Signature Bridge

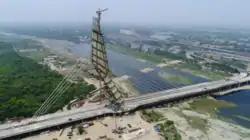
The Signature Bridge during construction phase

The Signature Bridge is a cantilever spar cable-stayed bridge which spans the Yamuna river at Shourya section, connecting Wazirabad to East Delhi. It is India's first asymmetrical cable-stayed bridge. The pylon of the Signature bridge is the tallest structure in Delhi and is double the height of Qutub Minar with its 154-metre high viewing box, which is a location where visitors take selfies. It shortens the travel time between north and northeast Delhi.